Olona mills

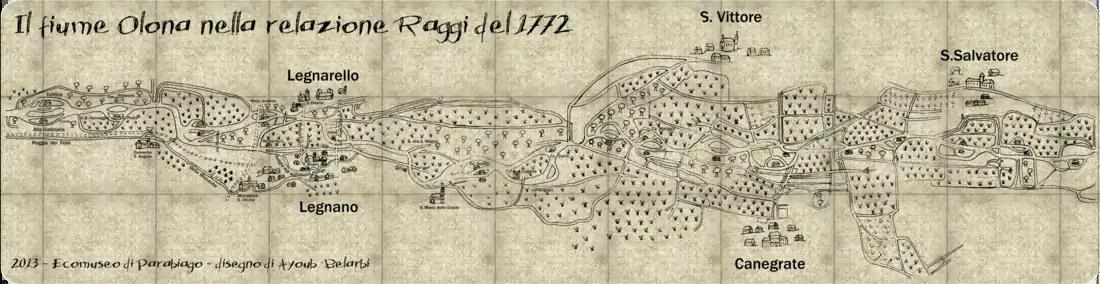

An example of a company that arose along the Olona and originally exploited the motive power of the river was the Cantoni cotton mill. Also in this case the spinning activity used the existing grain mills on the river, which had been suitably adapted. First Camillo Borgomanero (founder of the first production nucleus of the cotton mill), and then Costanzo Cantoni, purchased two milling plants: the Isacco mill (formerly owned by the Lampugnani family, and purchased in 1819) and the Cornaggia-Medici mill (1841). The latter mill was very old, having belonged to the Melzi family since 1162. In a document dated March 27, 1847, one can read: "[...] Mr. Cantoni, Owner of two united mills placed on the Olona, the first one known as the Pomponio on the map at No. 1632. It was sold by the noble Mr. Marquis Cornaggia, sold in the year 1831 to the firm Bazzoni & Sperati, and then in 1841 purchased by Mr. Cantoni [...]".